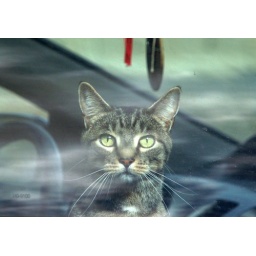
Cat in a car window